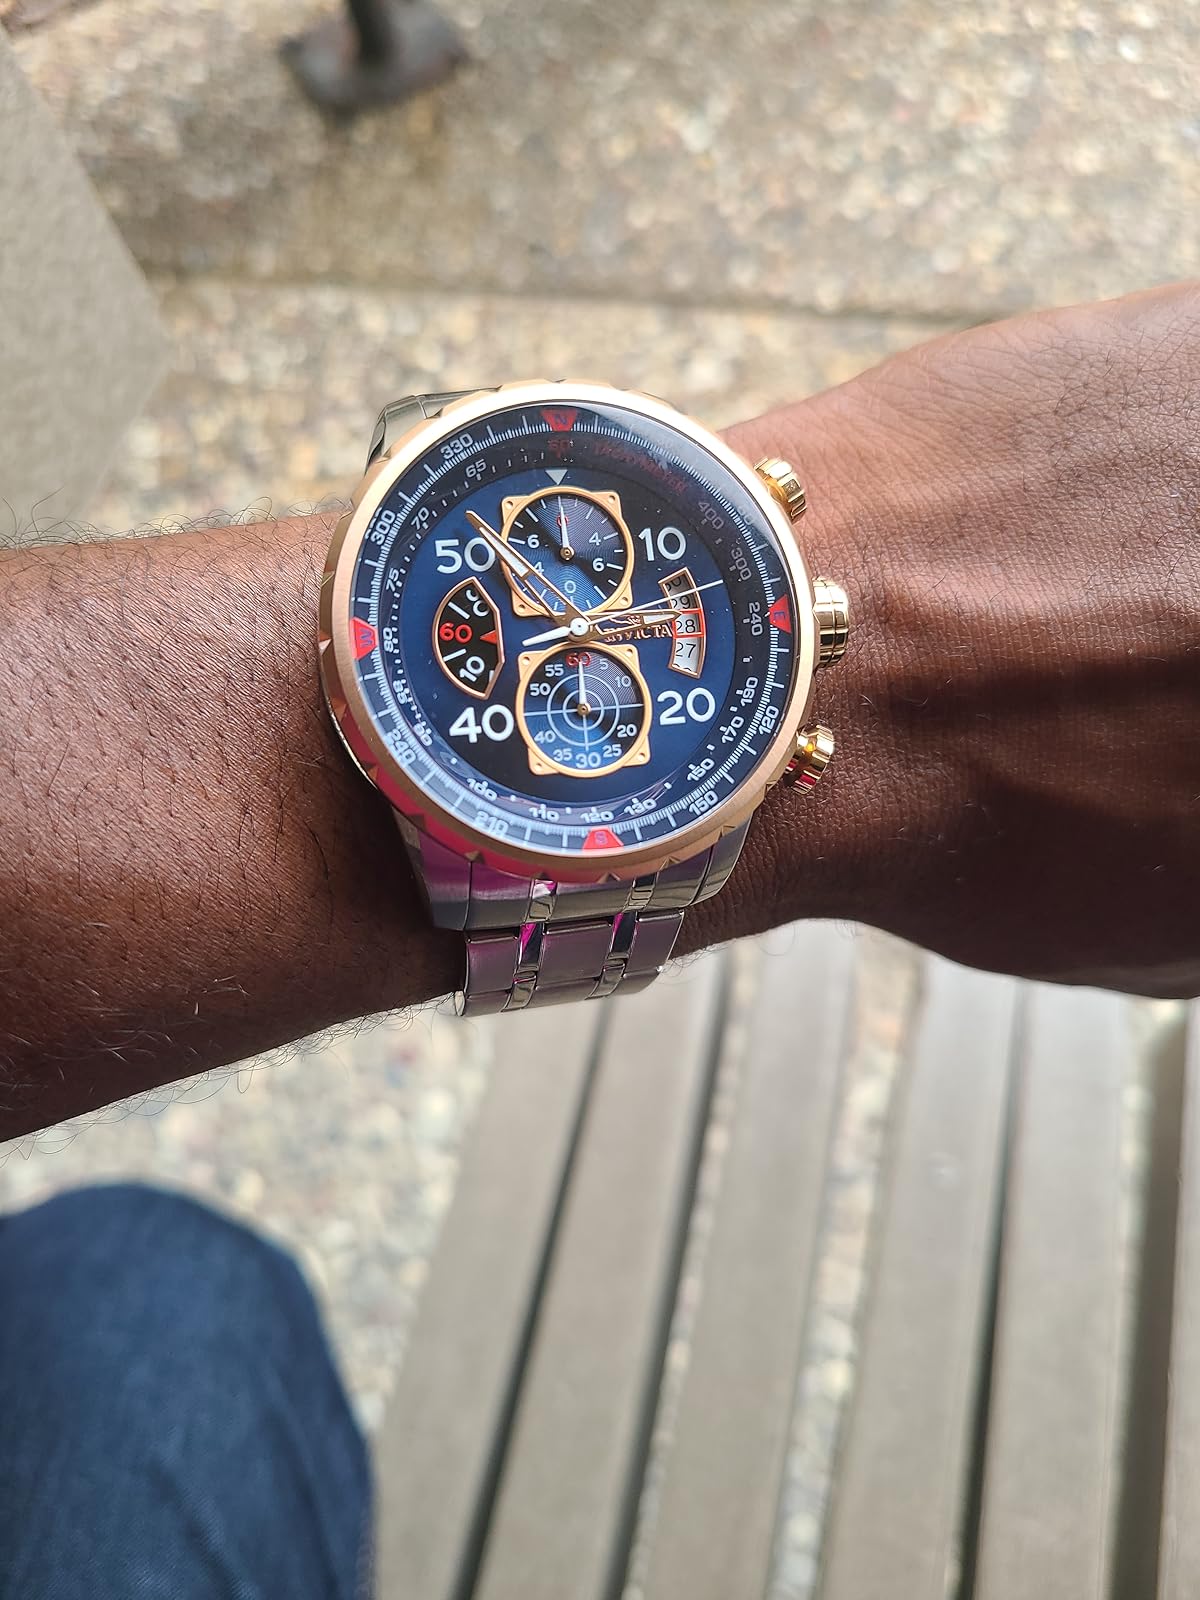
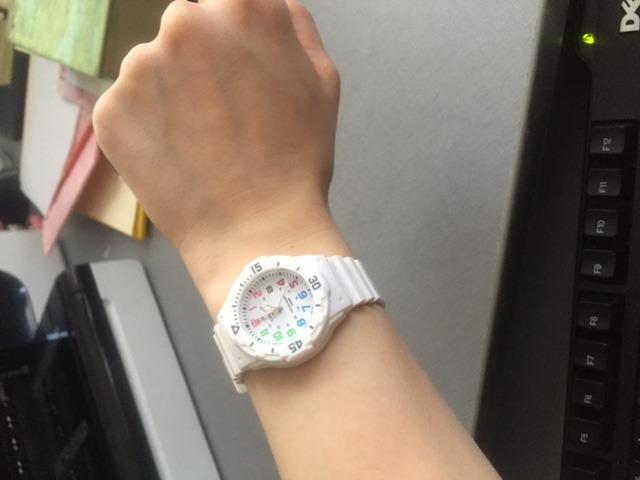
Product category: accessories_watch
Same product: no